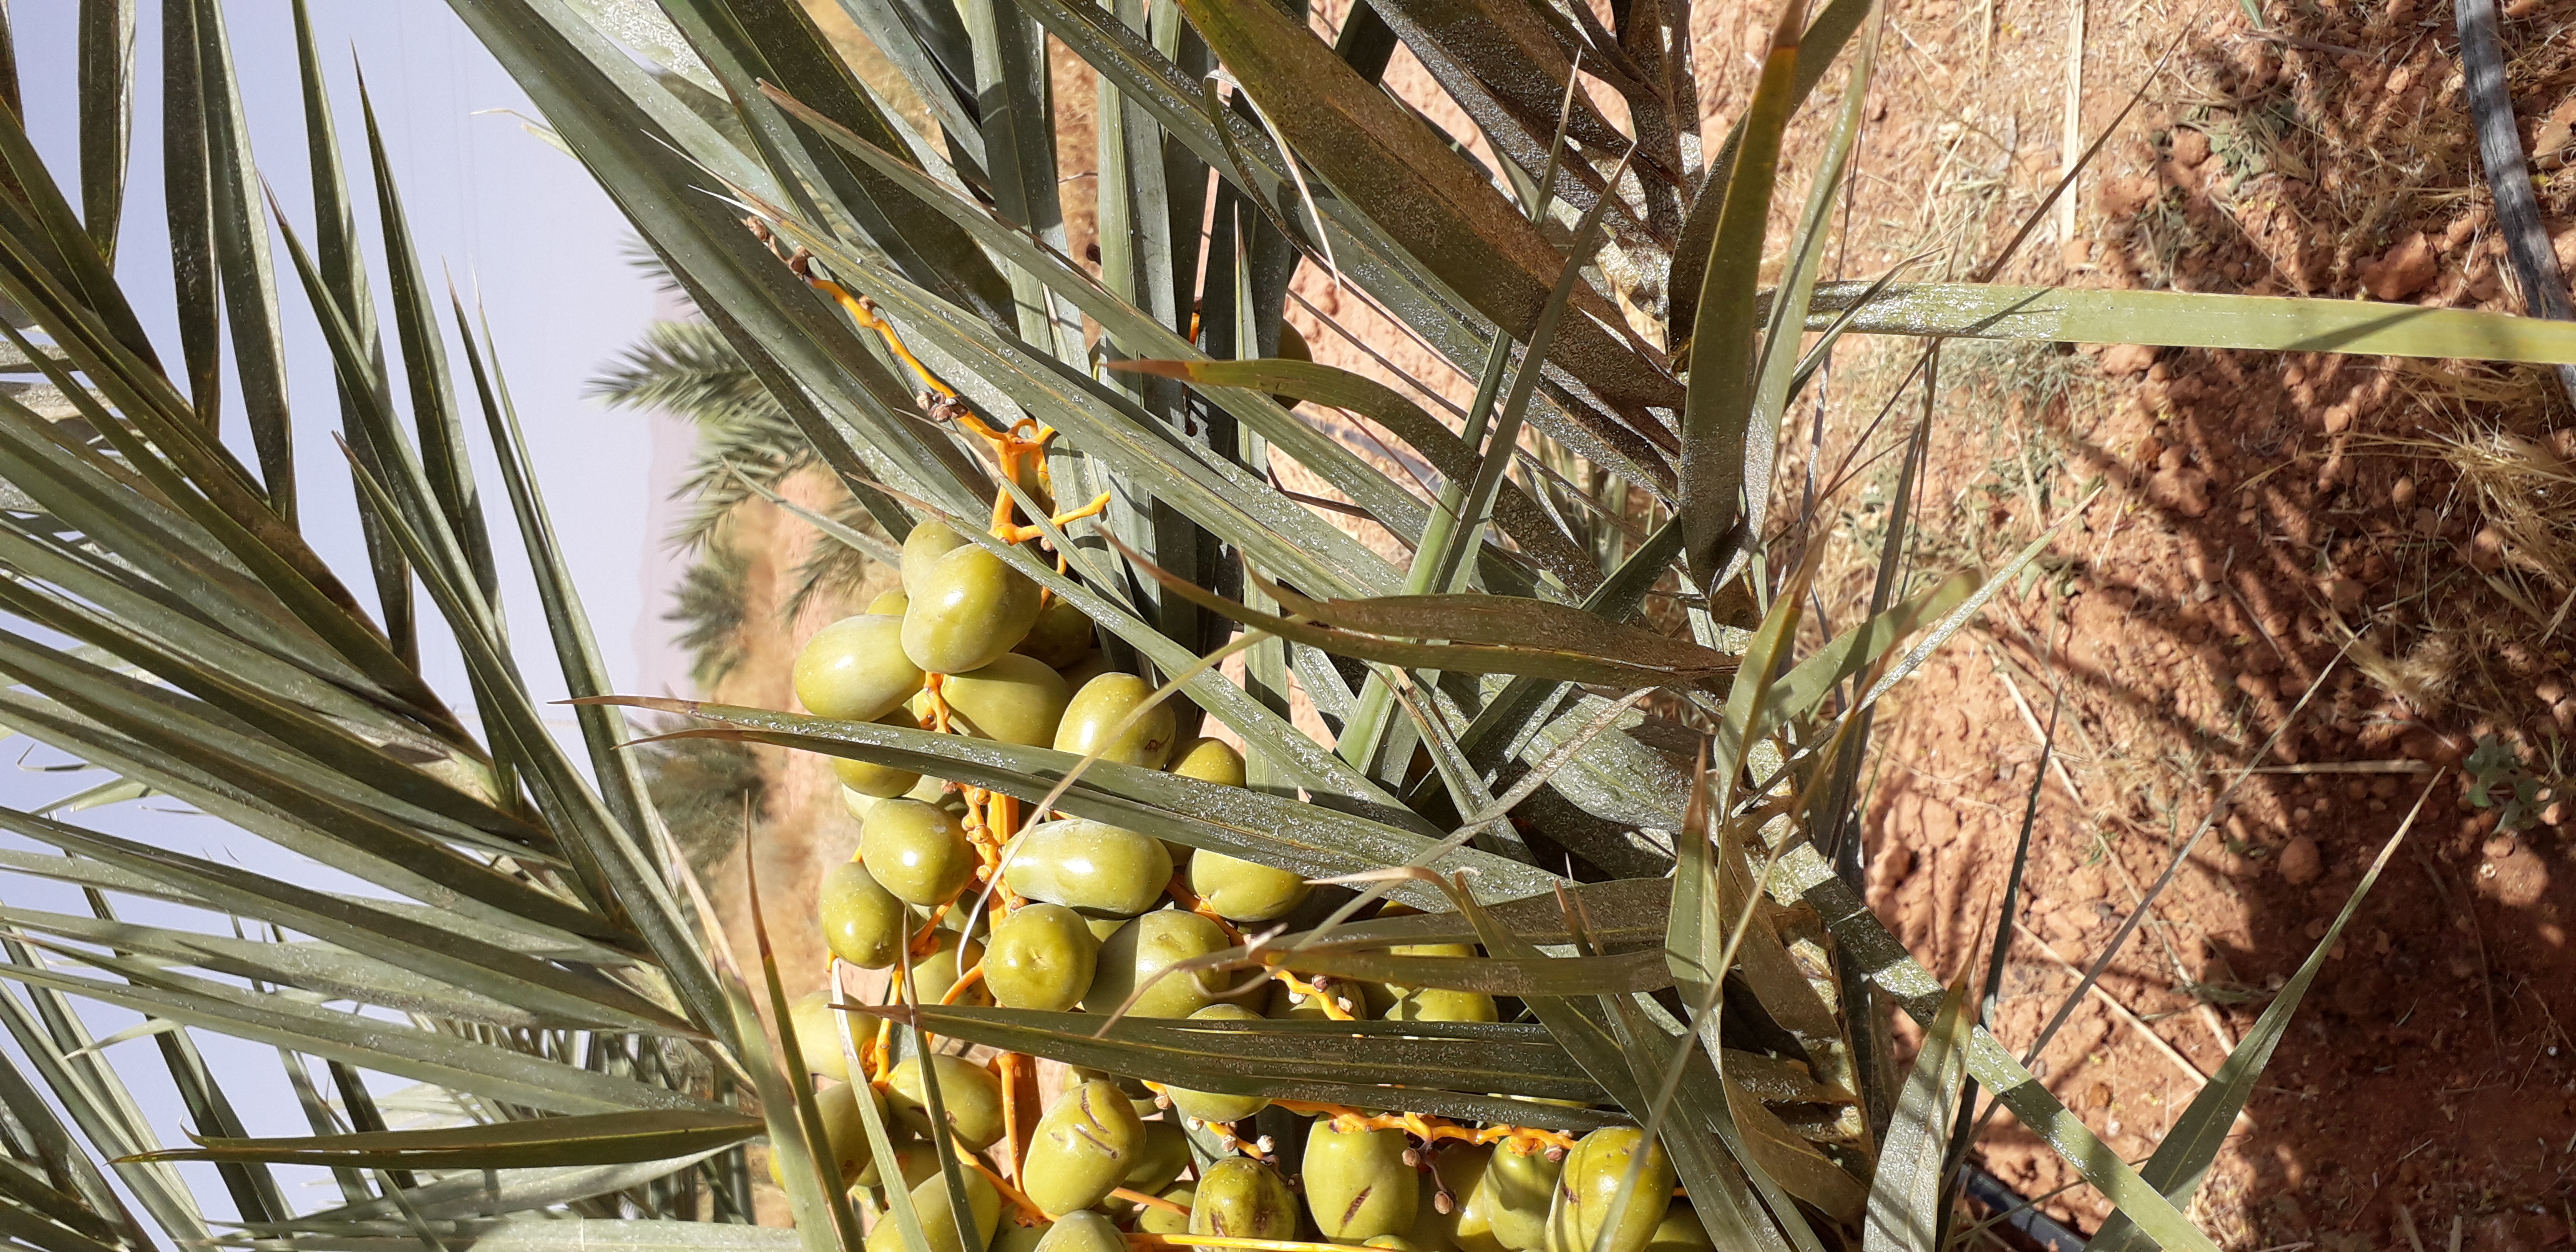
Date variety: Boufagous